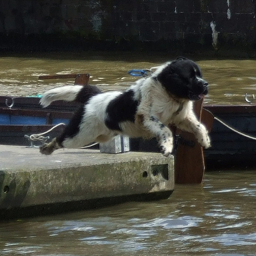
a dog jumps into a dirty pond of water.
A dog takes the plunge so that he can cool off.
A big black and white dog jumping into the water.
A black and white dog preparing to jump in water.
A dog leaping into some muddy looking water.